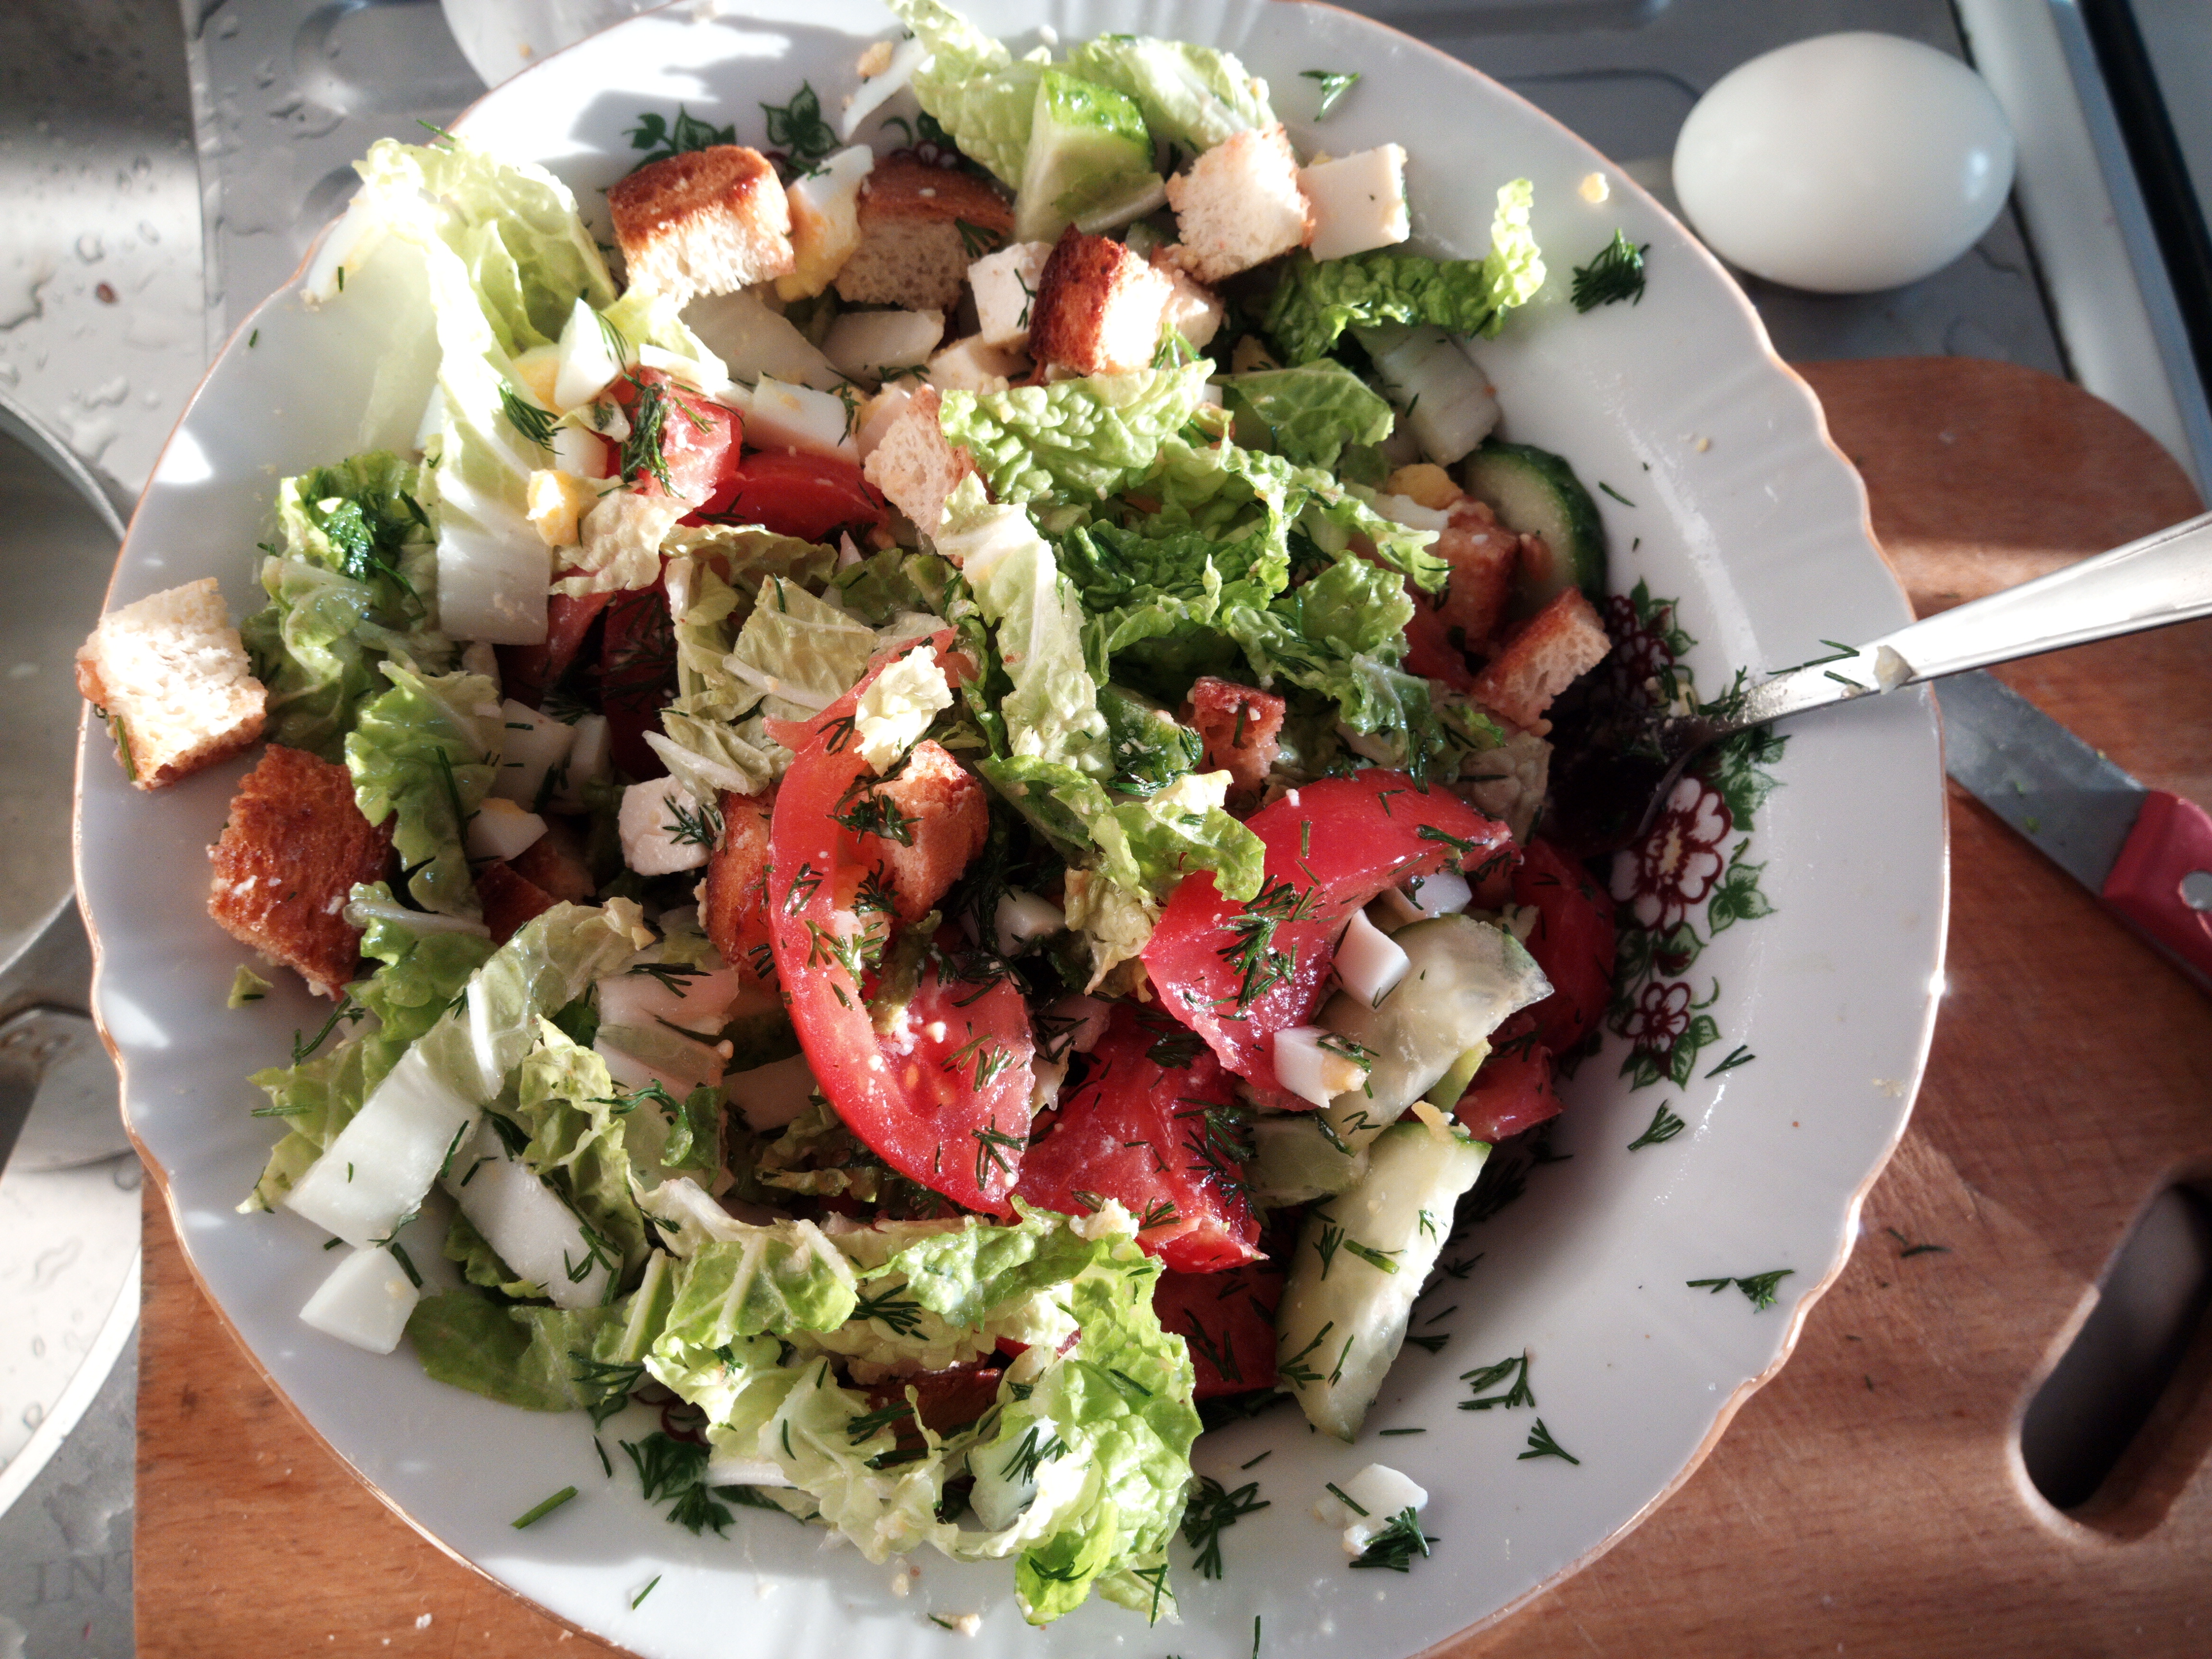
food, salad, salad bowl, dish, cuisine, garden salad, ingredient, greek salad, caesar salad, vegetable, lunch, fattoush, leaf vegetable, produce, cruciferous vegetables, vegetarian food, recipe, spinach salad, vegan nutrition, meal, meat, panzanella, caprese salad, greek food, american food, superfood